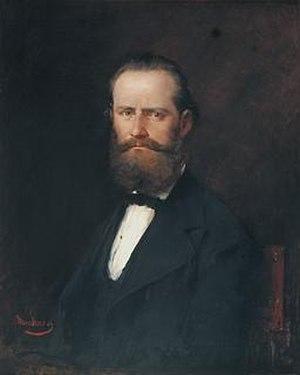
Portrait de Charles Sedelmeyer (1837-1925)